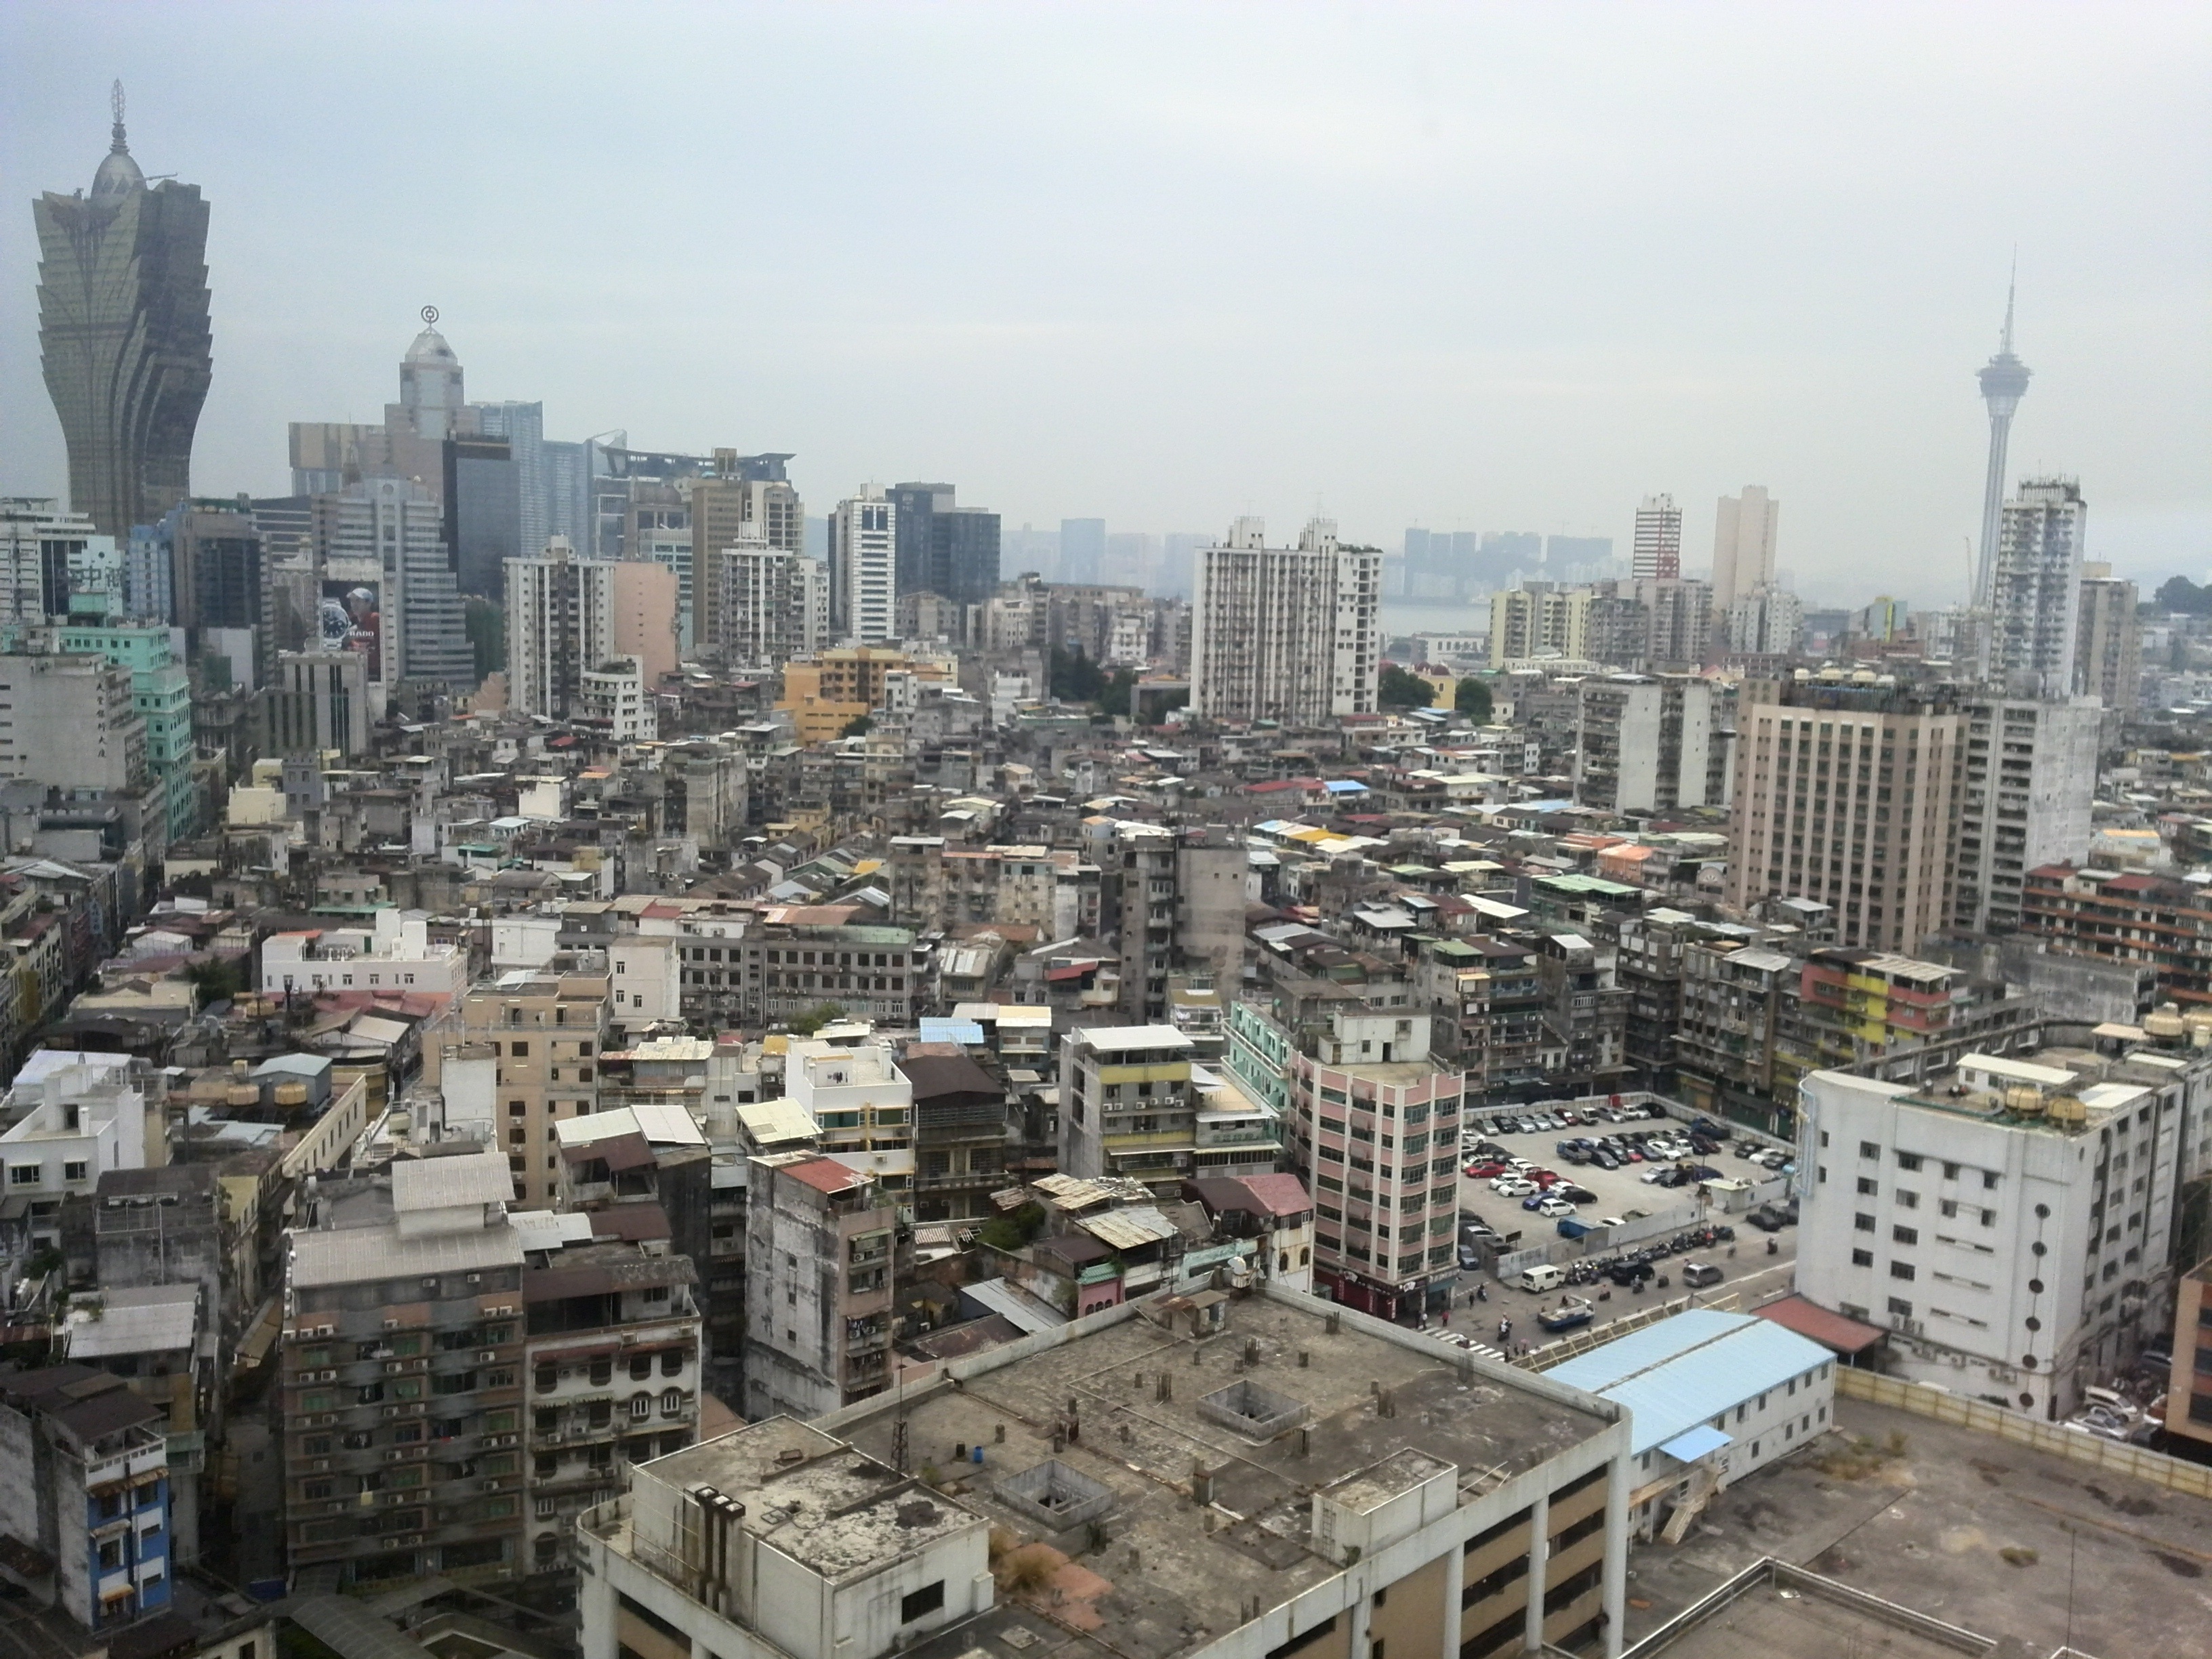
skyline, city, skyscraper, cityscape, downtown, suburb, tower, tower block, macau, metropolis, neighbourhood, street view, bird's eye view, aerial photography, urban area, residential area, geographical feature, human settlement, metropolitan area